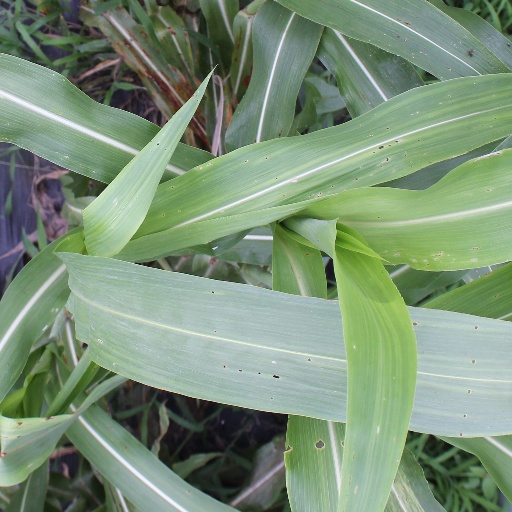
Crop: sorghum